Tatiana Calderón

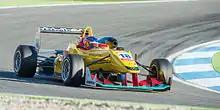
Competing for Jo Zeller Racing at the Hockenheimring in 2014

During the 2014 Florida Winter Series Calderón won her first open-wheel race at Sebring International Raceway. She finished fifth in the championship standings with two more top five finishes. Not long after, Calderón returned to Europe and entered the EuroFormula Open Winter series round at Circuit Paul Ricard, finishing fourth for EmiliodeVillota Motorsport. She had originally signed for Signature Team days before the 2014 FIA Formula 3 European Championship began; a lack of testing time and the misgivings of her being noncompetitive due to the car's under-powered engine led her to join Jo Zeller Racing. During the season, in which she was advised by Anthony Hamilton, the father of driver Lewis Hamilton, regular points-scoring finishes put her 15th in the drivers' standings. In November, Calderón became the first woman to contest the Macau Grand Prix since Cathy Muller in 1983, finishing 13th.